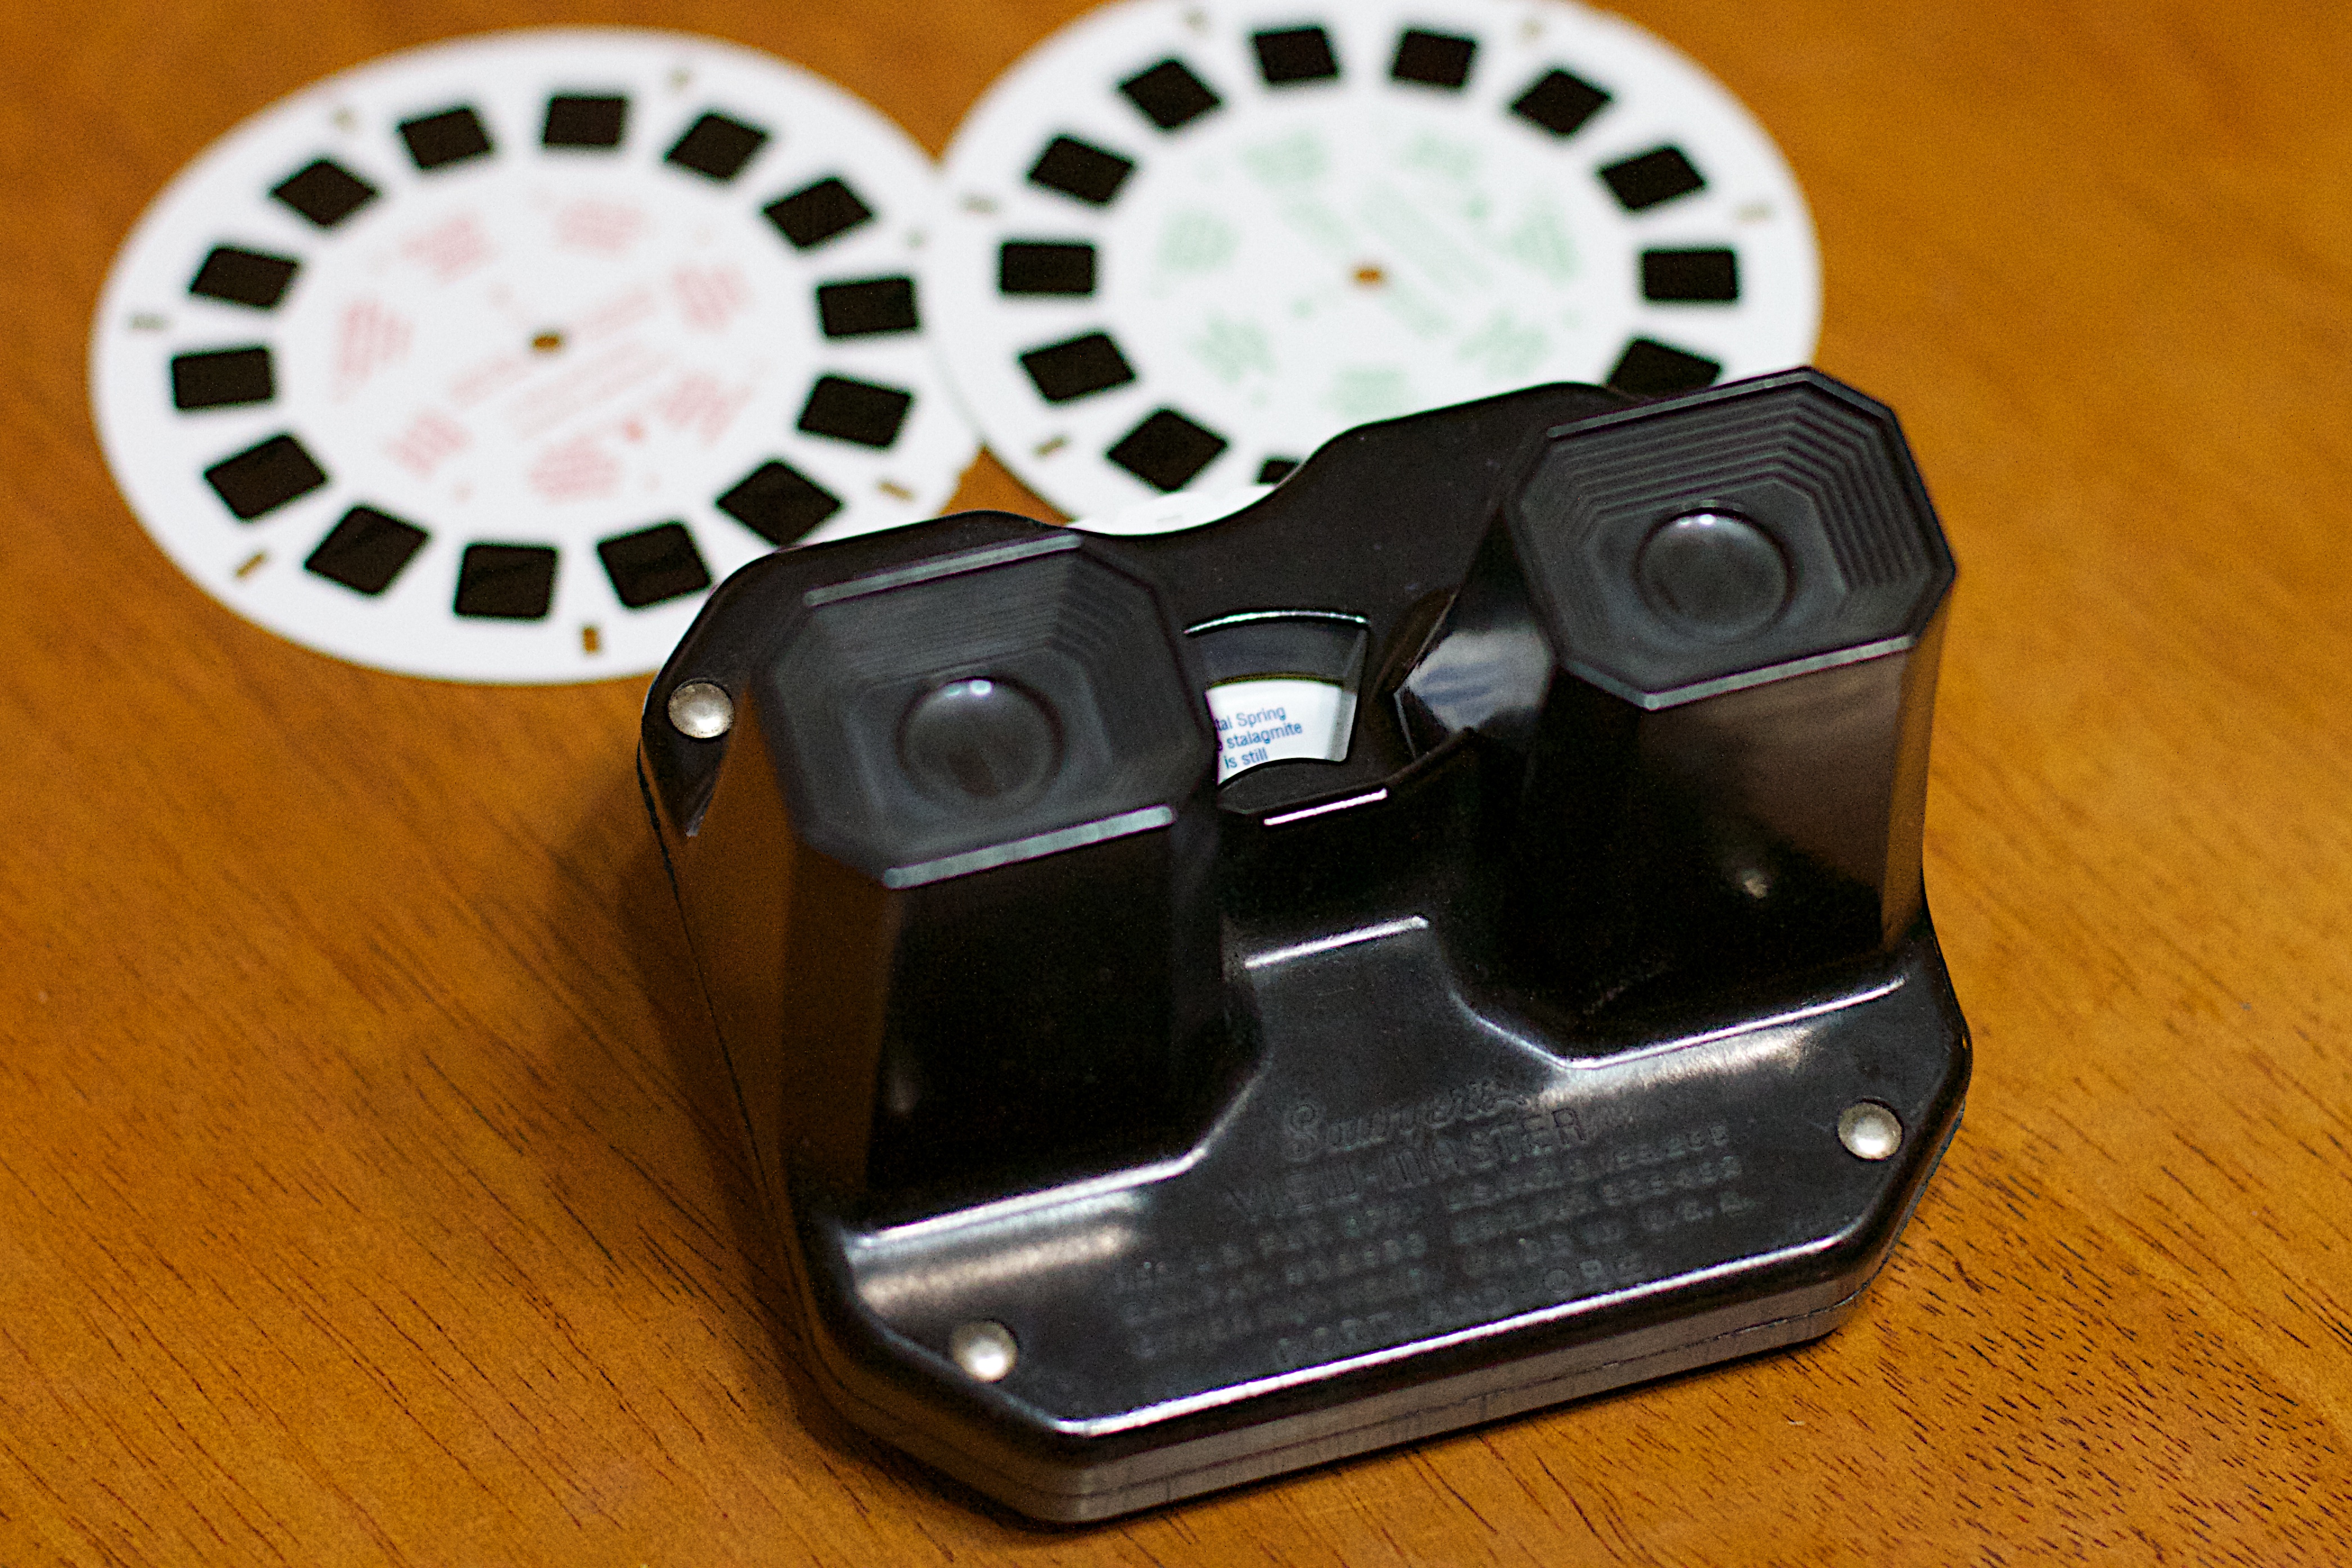
wheel, product, cameras optics